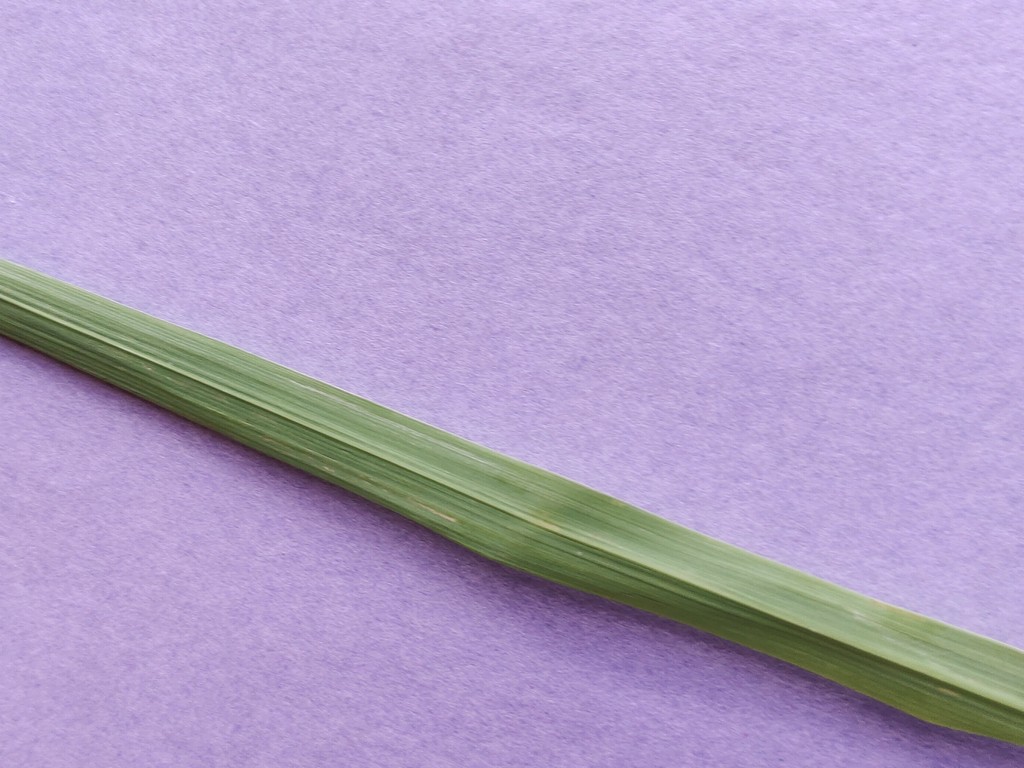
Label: Healthy